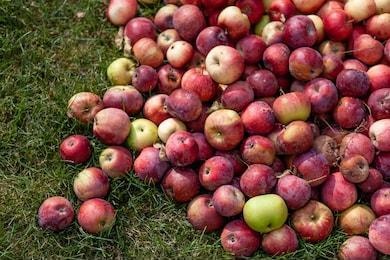
Label: apple